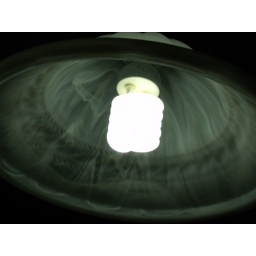
A lamp over my kitchen table at my house